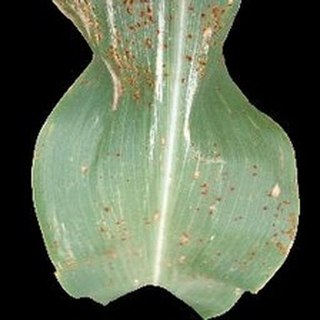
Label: corn_common_rust